List of Category A listed buildings in East Renfrewshire

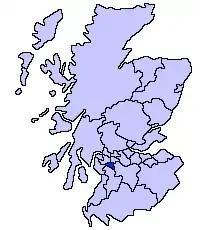
East Renfrewshire shown within Scotland

This is a list of Category A listed buildings in East Renfrewshire, Scotland.